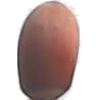
Label: hazelnut